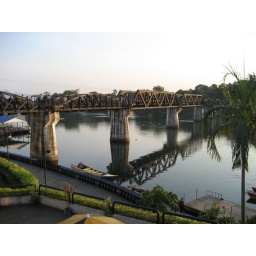
Why its the bridge over the river Kwai